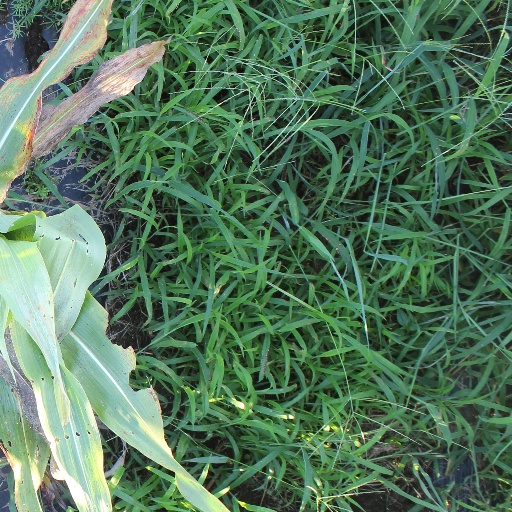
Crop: sorghum